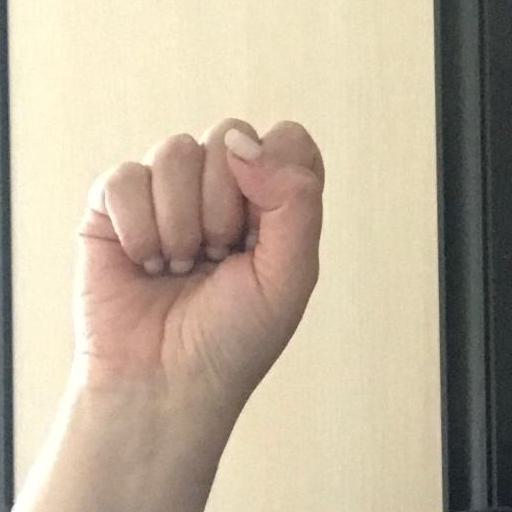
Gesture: fist